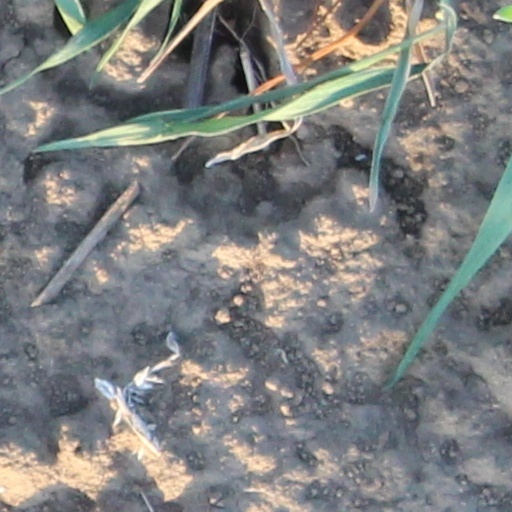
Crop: wheat